Nagai Naokoto

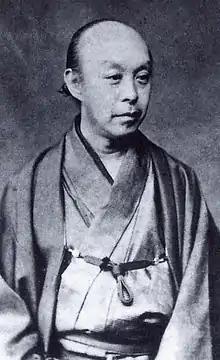
Nagai Naokoto, pre-1871

Viscount was the 6th and final "daimyō" of Kanō Domain under the Bakumatsu period Tokugawa Shogunate of Japan.